Château-Salins

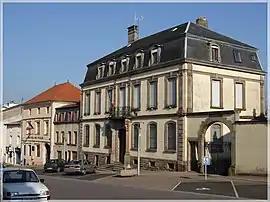
Town hall

Château-Salins (from 1941 to 1944 "Salzburgen") is a commune in the Moselle department in Grand Est in north-eastern France. Until 2015, Château-Salins was a subprefecture of the Moselle department.